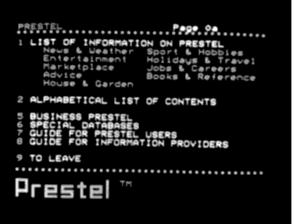
Viewdata est le nom de la technologie Vidéotex interactive développée au Royaume-Uni dans les années 1970 par la Poste britannique. Sa marque commerciale était le Prestel. De manière comparable, en France, Minitel est la marque et le nom des terminaux, et Télétel le nom du réseau.
Le Vidéotex est un service de télécommunications permettant l'envoi de pages composées de textes et de graphismes simples à un utilisateur en réponse à une requête de ce dernier. Ces pages sont destinées à être visualisées sur un écran cathodique, par exemple sur une télévision ou tout autre écran au format de la télévision. Le Minitel français est le terminal adapté à ce service. Le nom du terminal a fini par être utilisé, dans le langage courant, comme nom générique du service et est donc en français devenu synonyme de Vidéotex. Le service utilise une norme de communication basée sur une syntaxe de description des pages. Le service Télétel utilise la norme Antiope